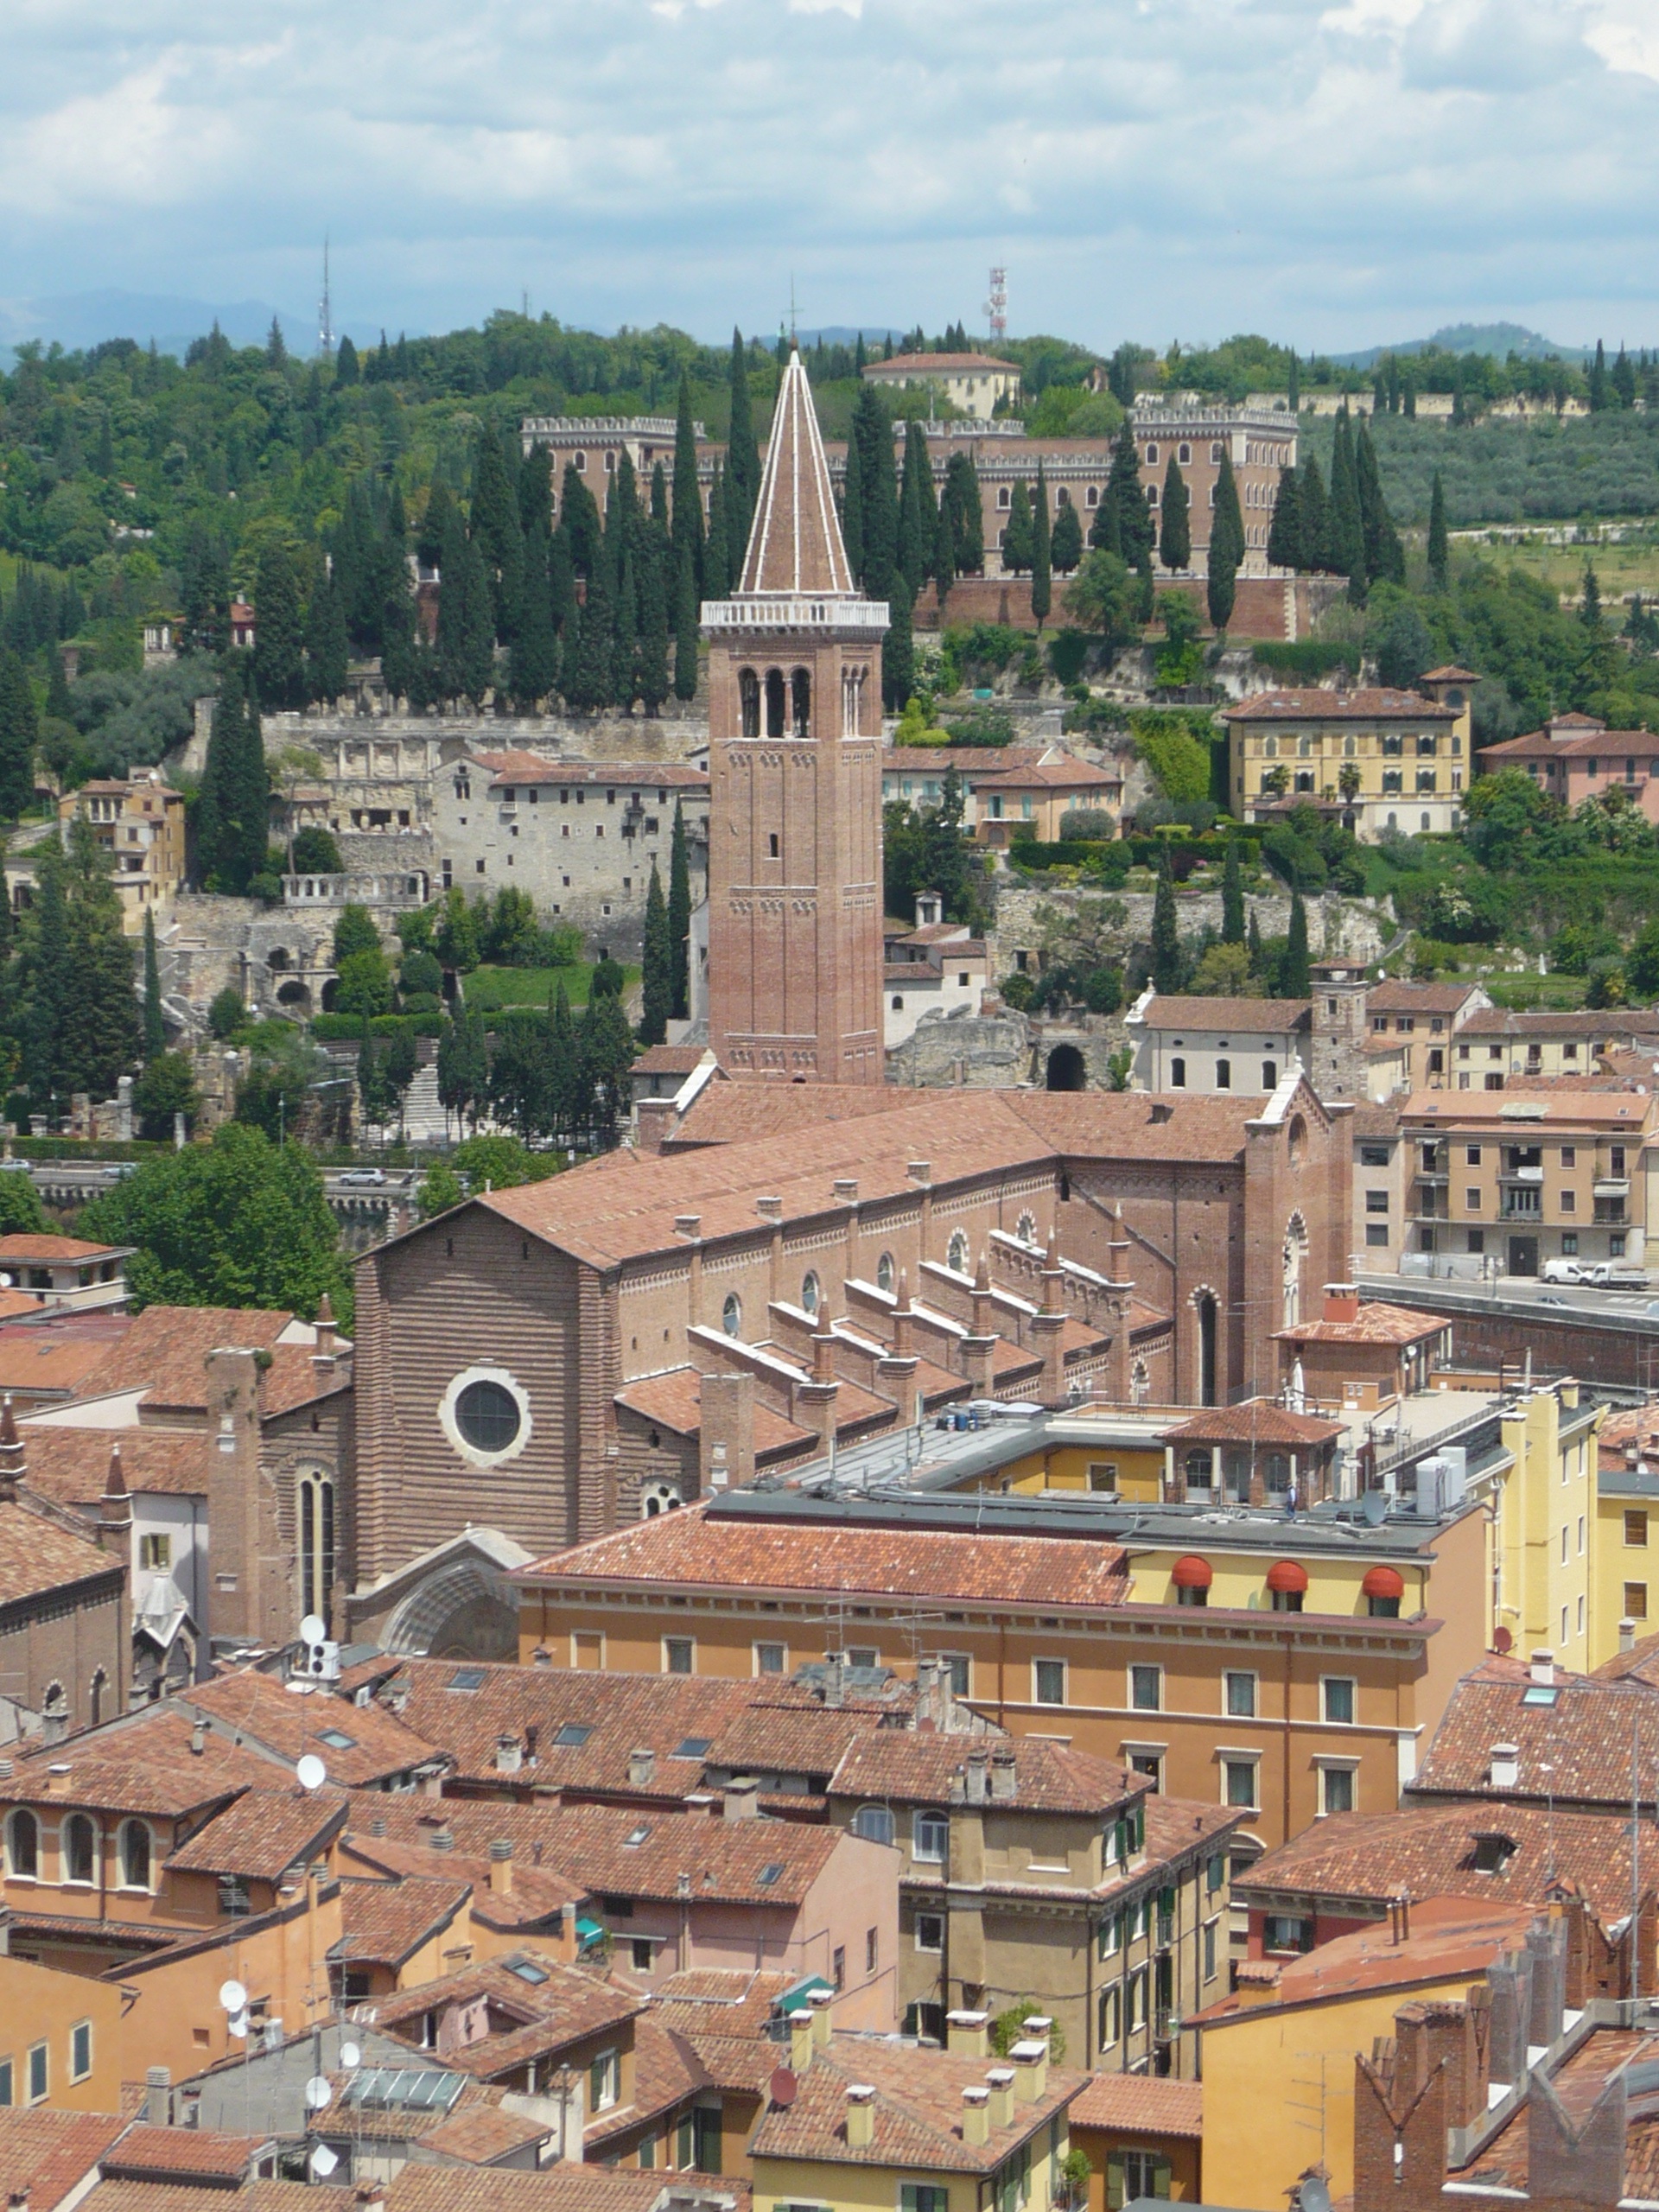
architecture, skyline, town, city, cityscape, downtown, landmark, italy, church, cathedral, place of worship, buildings, verona, scape, basilica, italian, neighbourhood, ancient rome, aerial photography, historic site, ancient history, human settlement